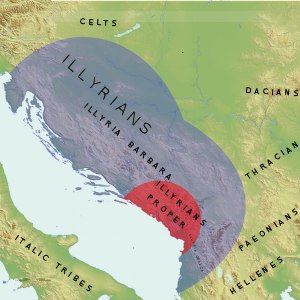
Illyrien
Illyrien
Illyrien var i antikken et område, der nu omfatter hele Bosnien-Herzegovina, noget af Albanien, Montenegro, Serbien, Kosovo, Makedonien, Kroatien og Slovenien. Romerne erobrede det og gjorde det til en romersk provins Illyricum i 168 f.Kr..